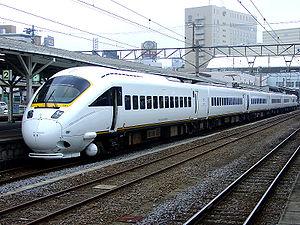
La ligne principale Nagasaki est une ligne ferroviaire du nord-ouest de l'île de Kyūshū au Japon. Elle relie la gare de Tosu dans la préfecture de Saga à la gare de Nagasaki dans la préfecture de Nagasaki. La ligne est exploitée par la compagnie JR Kyushu.